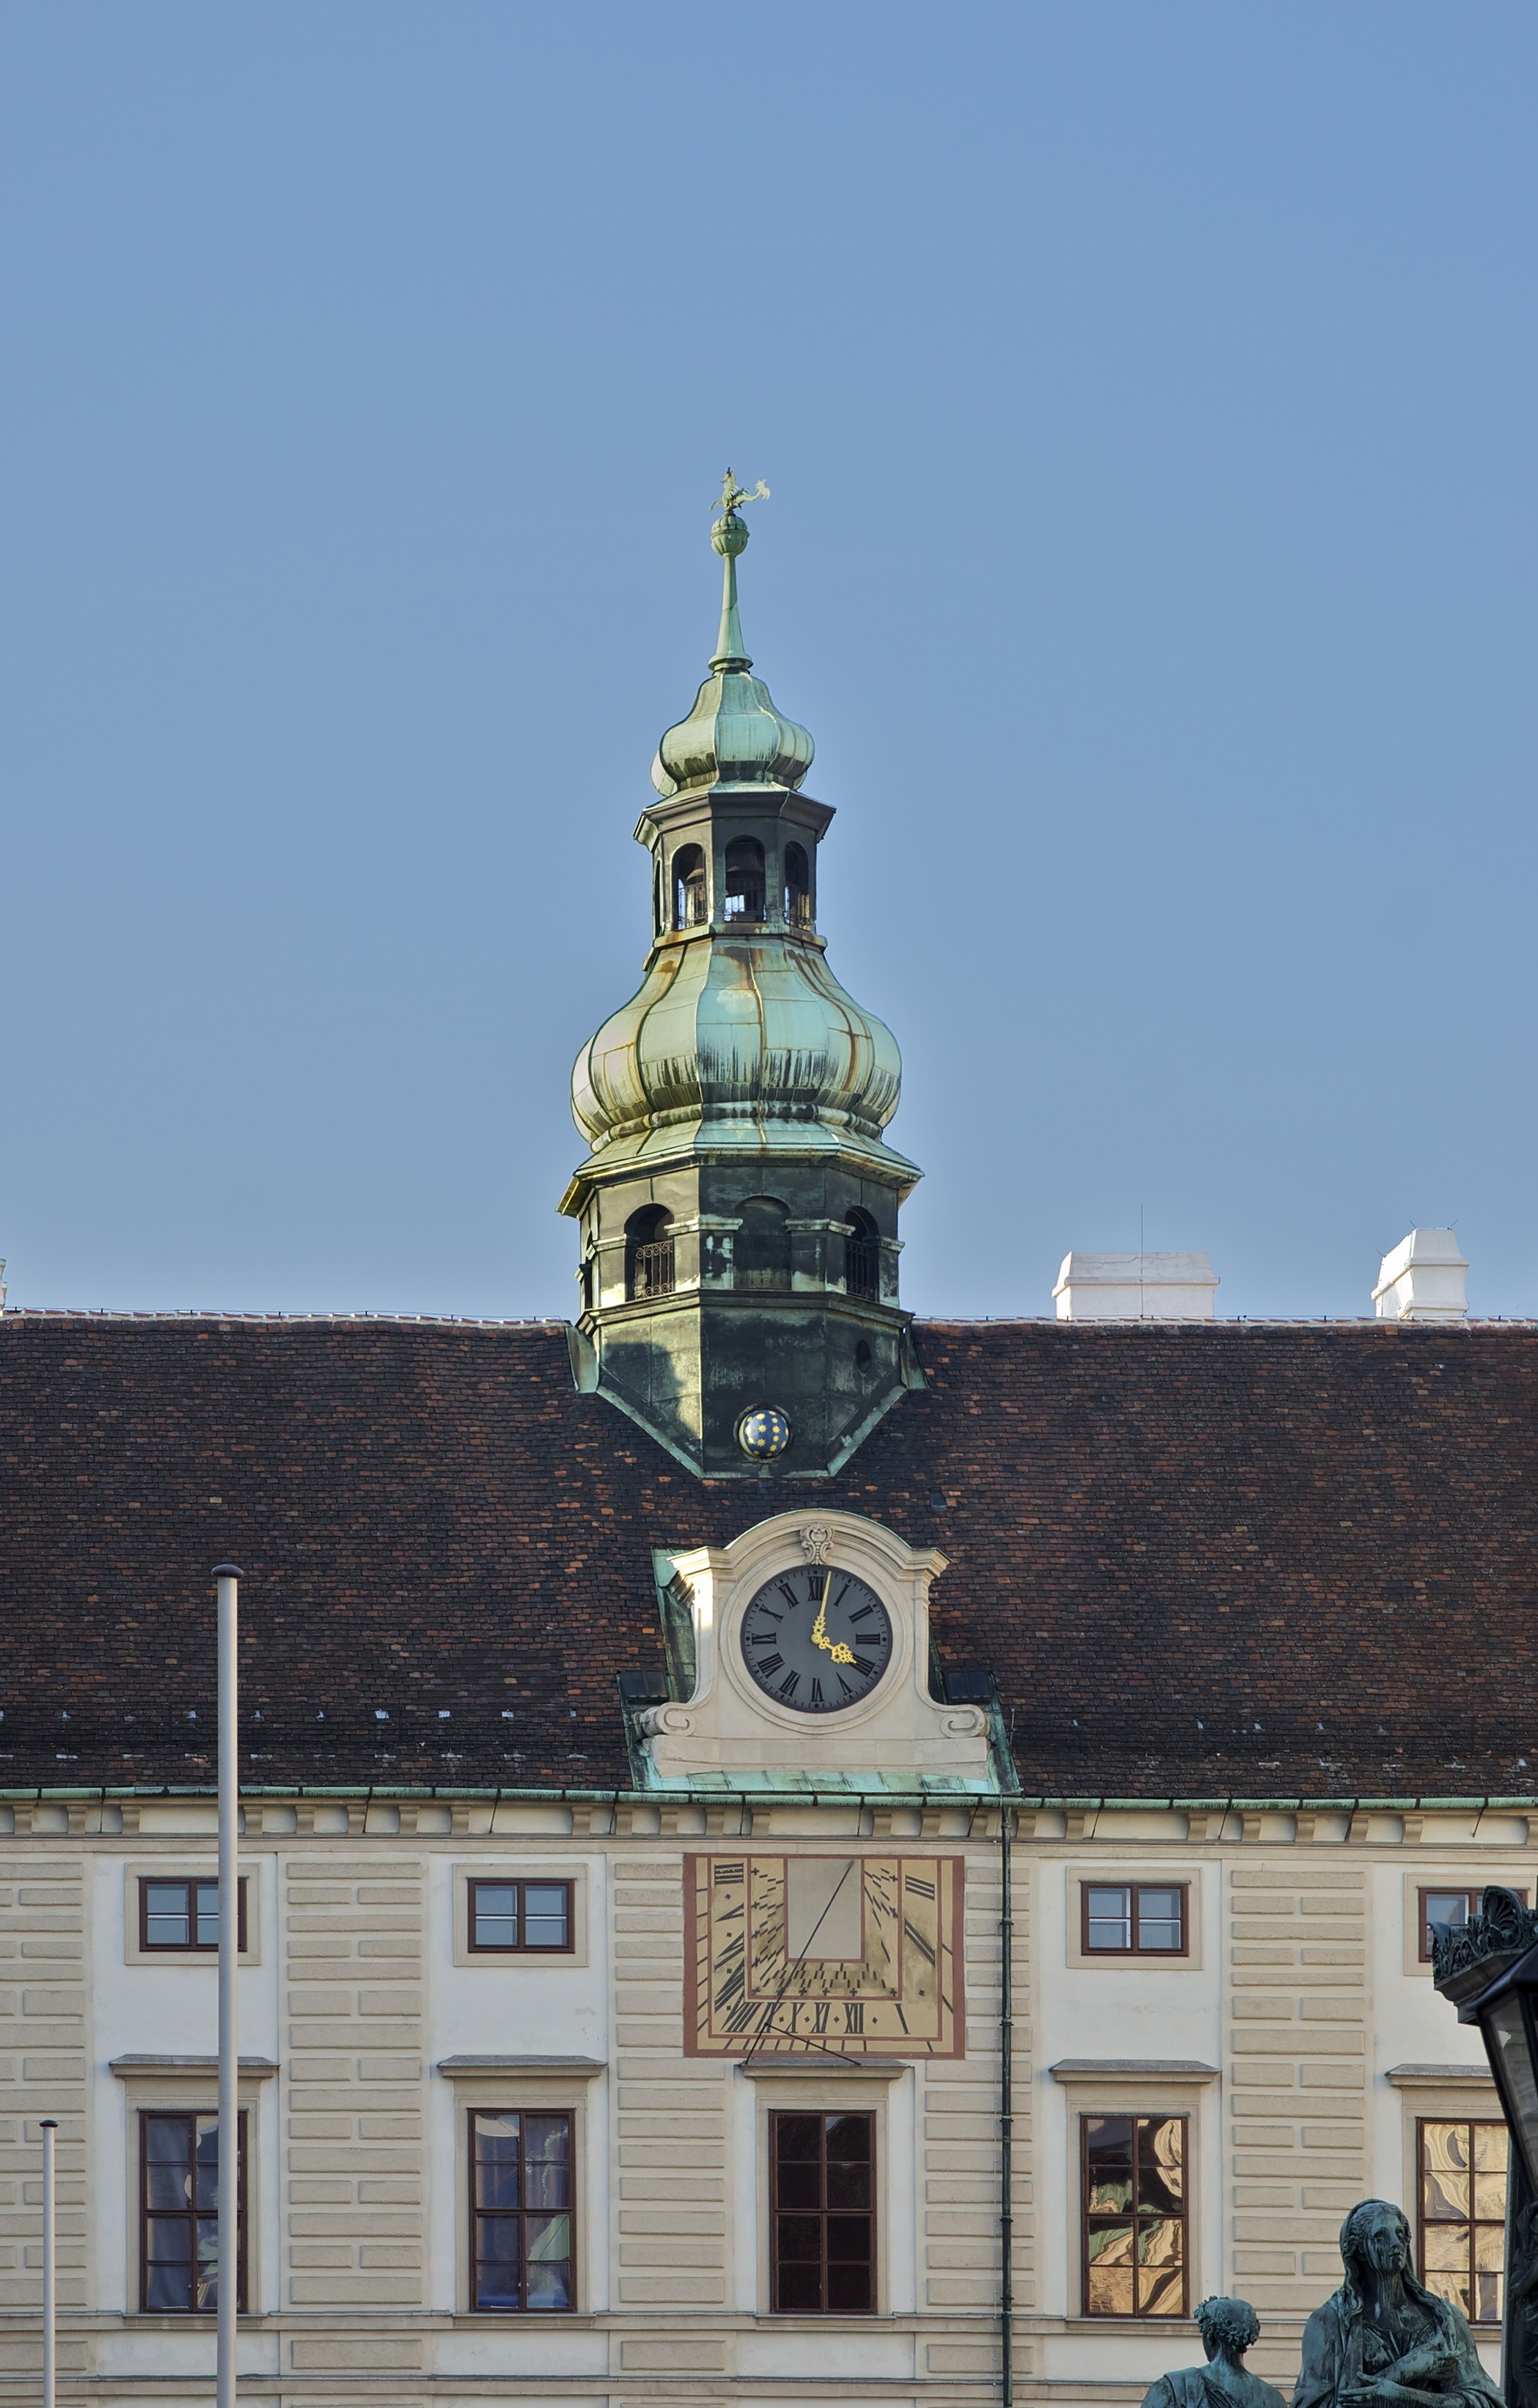
town, building, palace, monument, tower, landmark, facade, church, chapel, historic, place of worship, clock tower, bell tower, steeple, vienna, clocktower, astronomical, sundial, amalienburg, hofburg